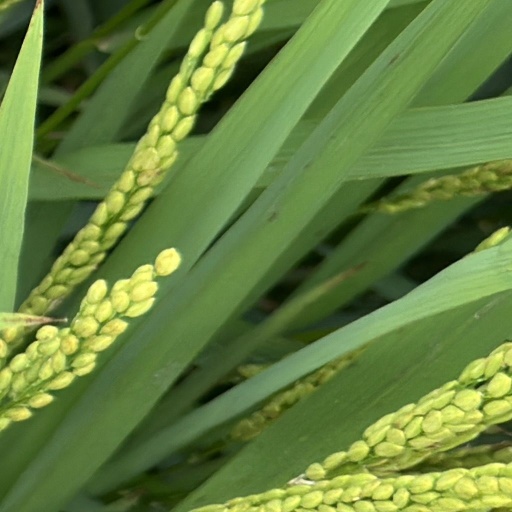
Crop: rice